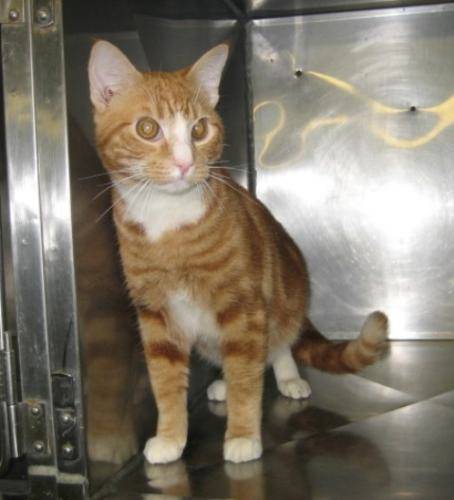
Label: cat